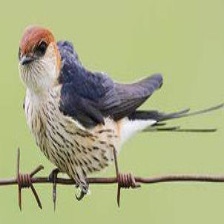
Species: STRIPPED SWALLOW
Scientific name: CECROPIS ABYSSINICA